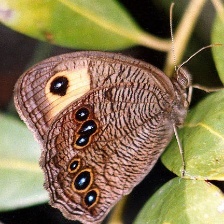
Species: COMMON WOOD-NYMPH
Butterfly family (ImageNet category): ringlet